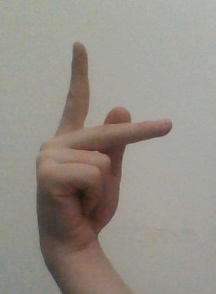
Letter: dha